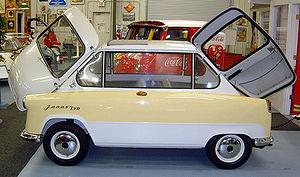
La Zündapp Janus était une mini-voiture construite par le constructeur Zündapp en 1956 et 1958.